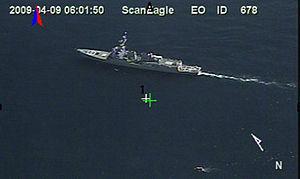
La prise d'otages du Maersk Alabama est une série d'actes de piraterie qui a mené au détournement du porte-conteneurs MV Maersk Alabama et à la prise d'otages de son équipage par des pirates somaliens au large d'Eyl, afin d'obtenir une rançon. Cet événement, qui est le premier détournement d'un navire immatriculé sous pavillon américain par des pirates depuis le début du XIXᵉ siècle, a pris fin après une opération de sauvetage par la marine américaine, et plus précisément de la SEAL Team Six, le 12 avril 2009.